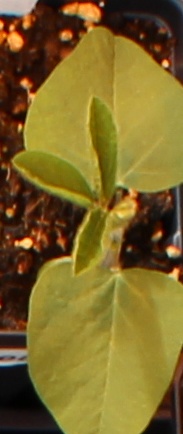
Label: Soybean